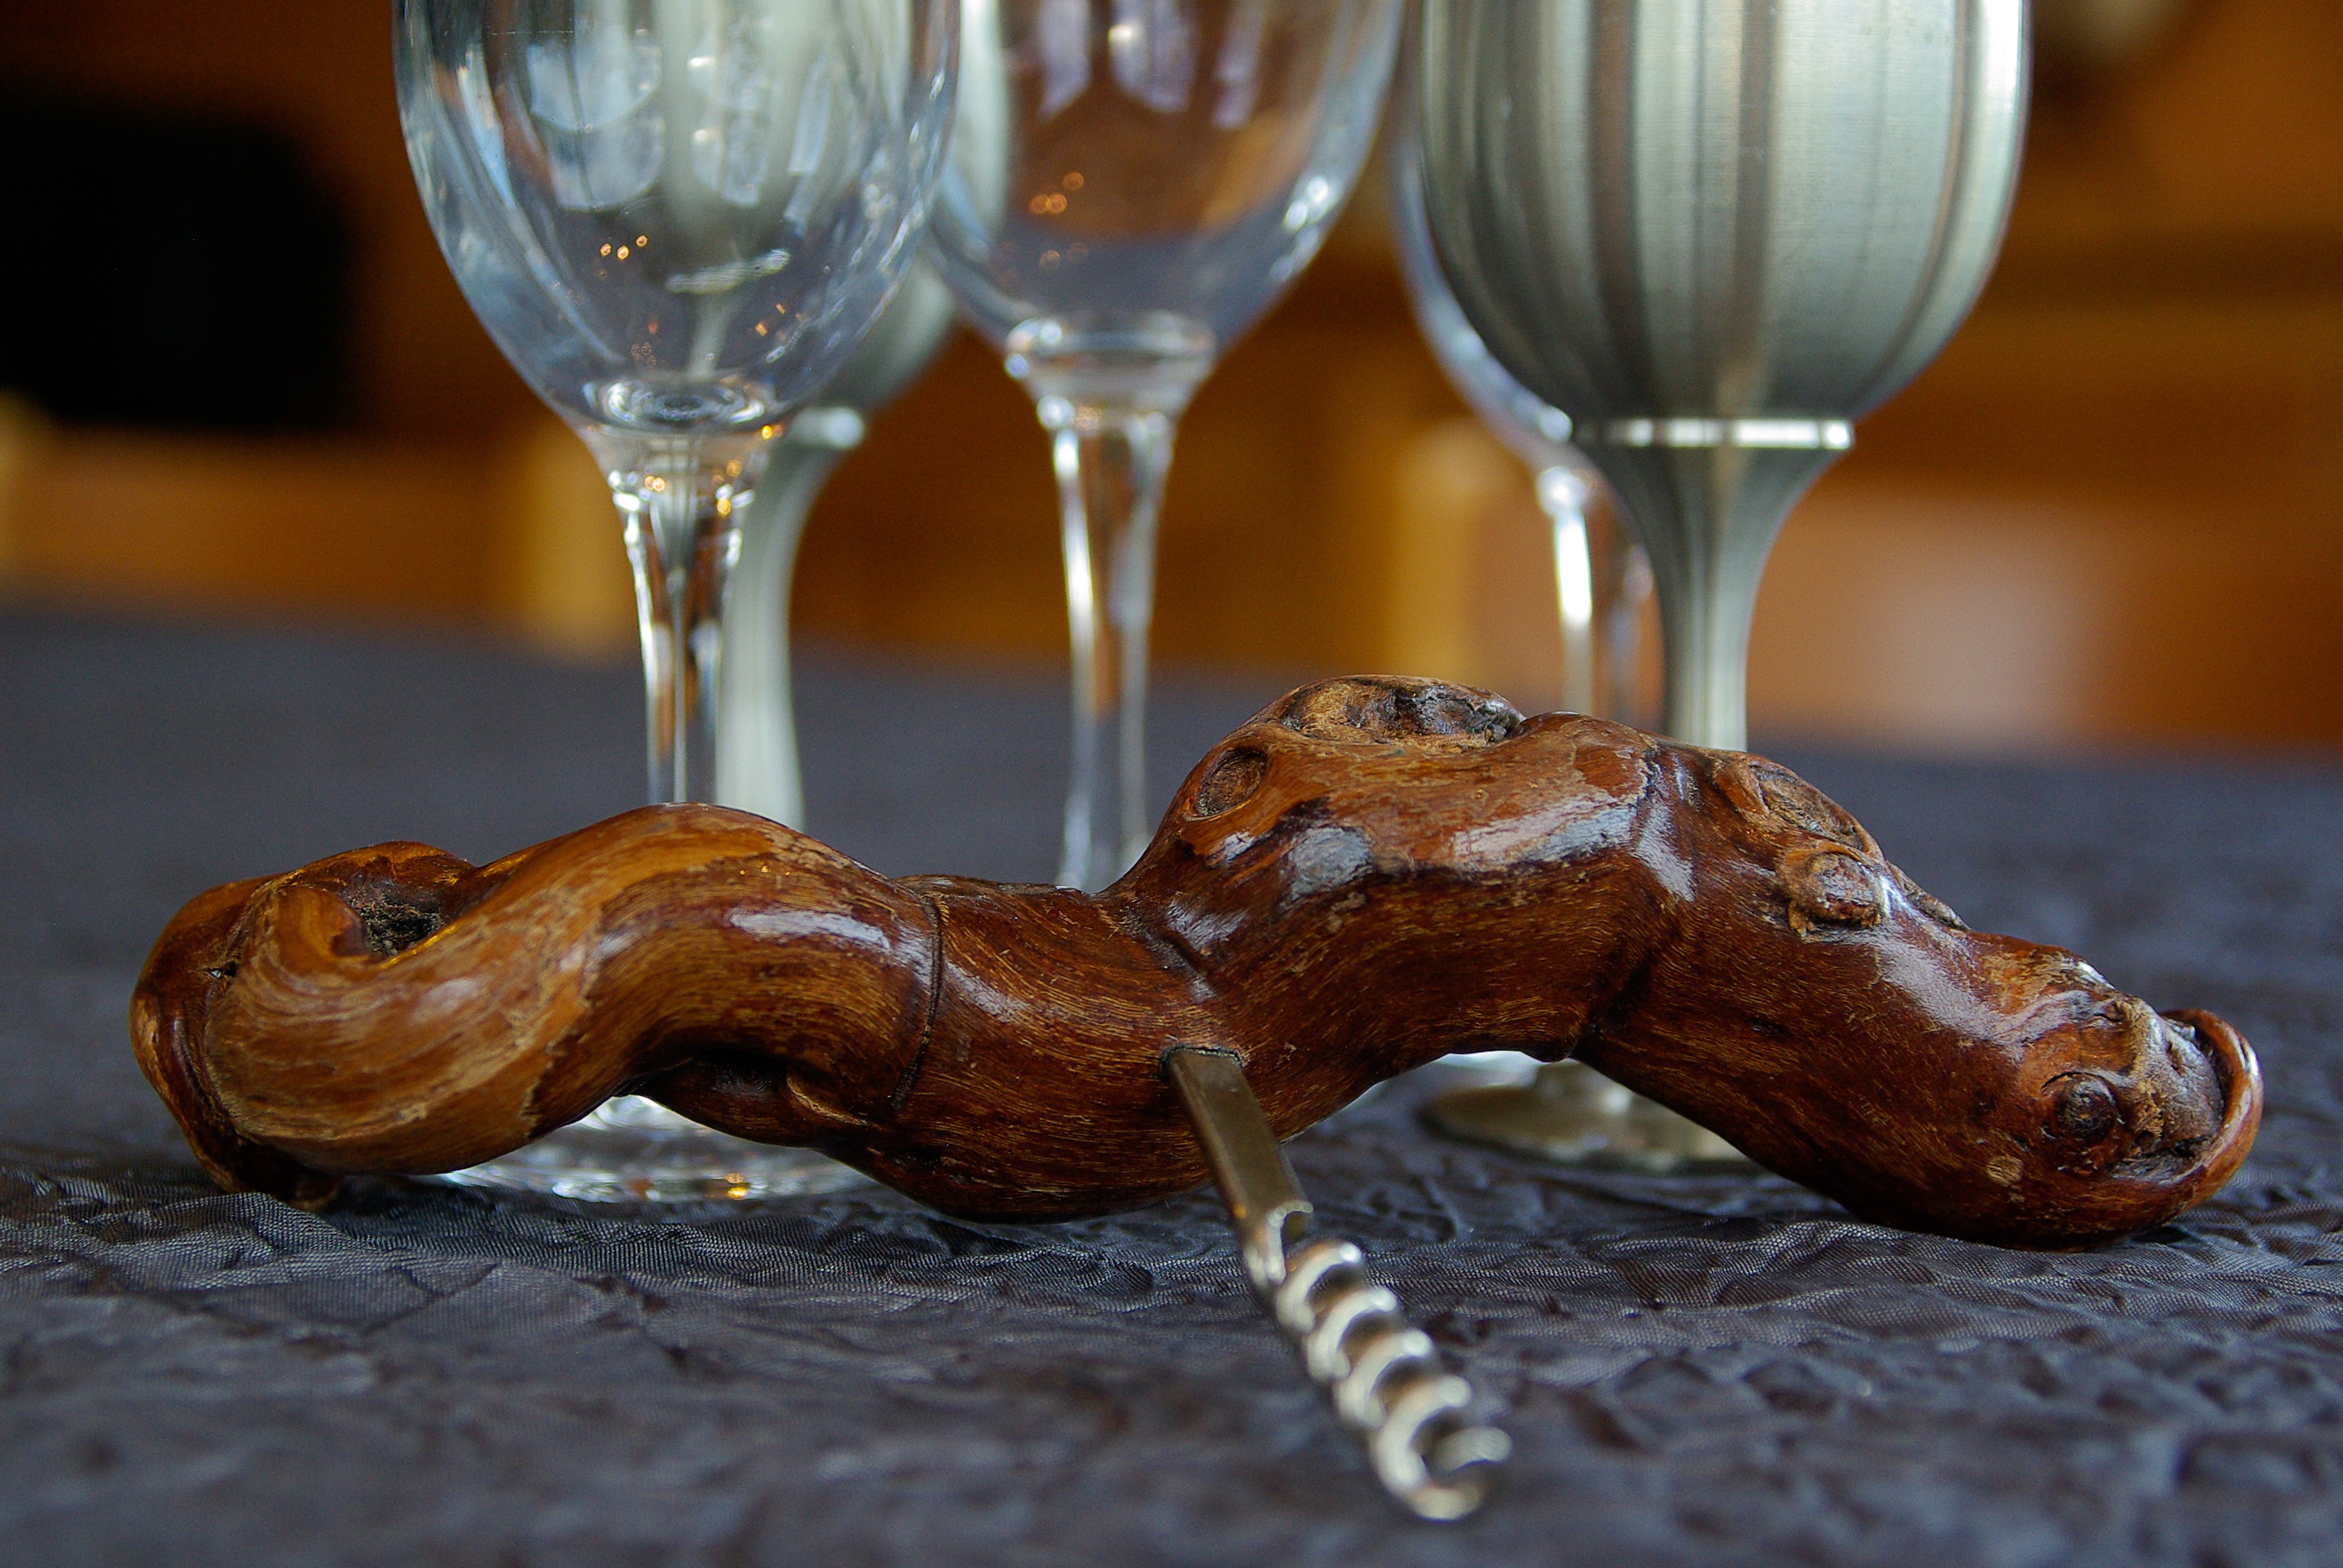
glass, food, produce, dessert, glasses, cap, wines, corkscrew